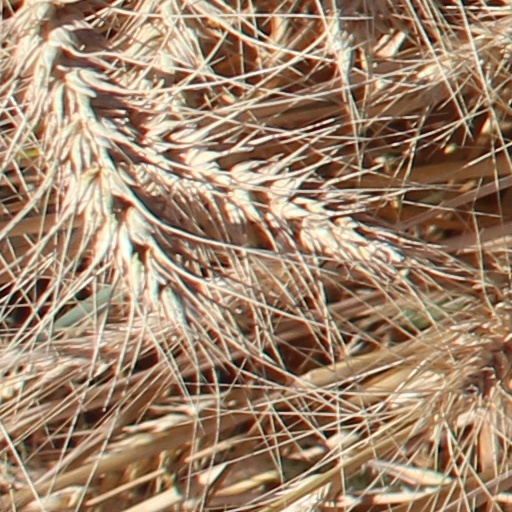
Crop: wheat